Littlerock (film)

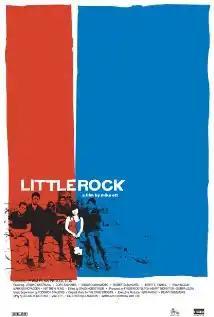

Littlerock is a 2010 film directed by Mike Ott. It debuted at the 2010 San Francisco International Film Festival, and played at over 40 film festivals including AFI Fest, Viennale, Cairo International Film Festival, Warsaw International Film Festival, Reykjavik International Film Festival, Thessaloniki International Film Festival, and Hong Kong International Film Festival before its U.S. theatrical release on August 12, 2011.